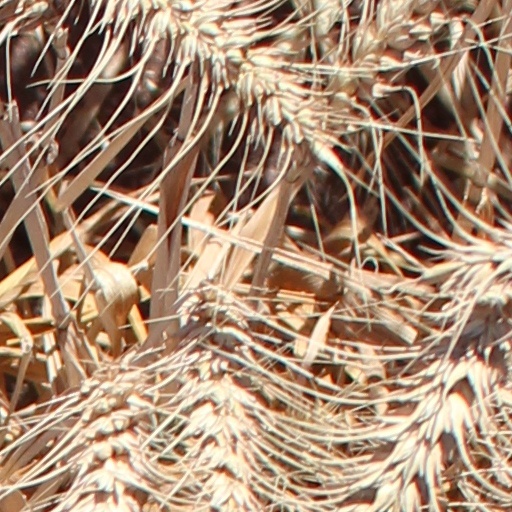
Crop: wheat